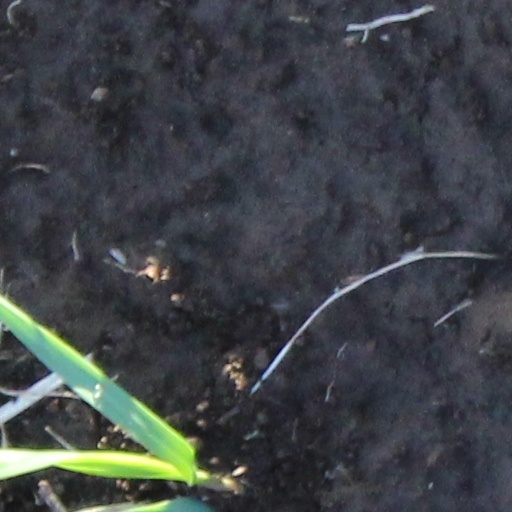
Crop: wheat